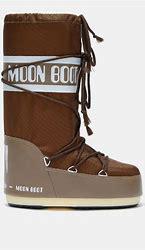
Brand: Moon
Model: Boot Moon Icon Nylon